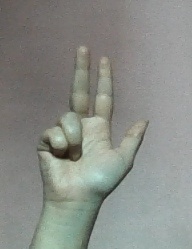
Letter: al